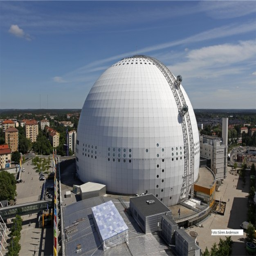
consumer product which is the largest hemispherical building on earth .